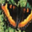
Label: butterfly